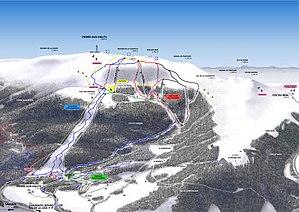
Plan des pistes de Chalmazel
Chalmazel ou Chalmazel - Pierre-sur-Haute est une station de sports d'hiver du Massif central située sur le territoire de la commune de Chalmazel-Jeansagnière, dans le département de la Loire, en région Auvergne-Rhône-Alpes. Son domaine skiable alpin s'étend de 1 109 à 1 600 mètres d'altitude sur les pentes de Pierre-sur-Haute, point culminant des monts du Forez, entre la forêt et les landes sauvages d'altitude.